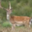
Label: deer